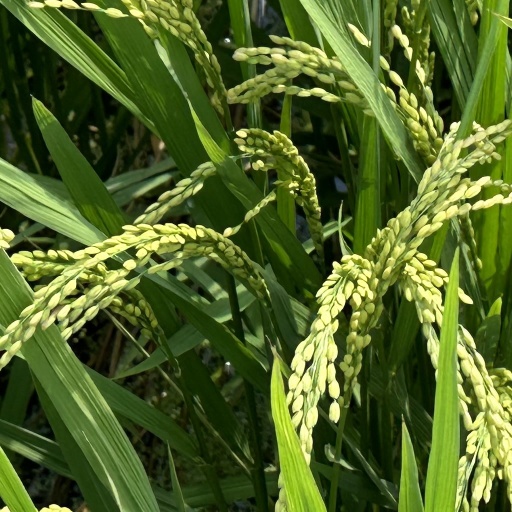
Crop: rice